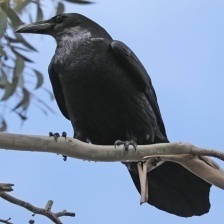
Species: CROW
Scientific name: CORVUS